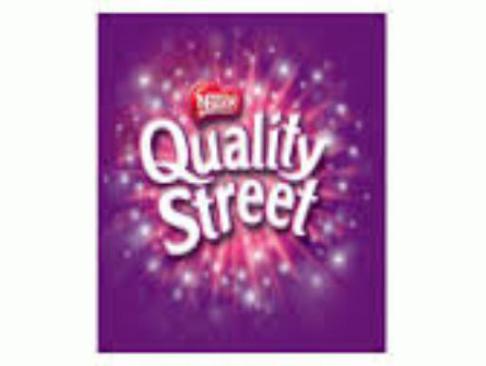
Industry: Food